Battle of Killdeer Mountain

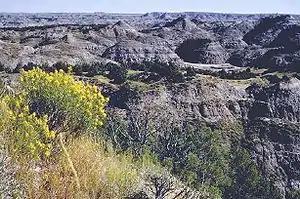
After the battle, Sully pursued the Sioux through the difficult terrain of the Badlands of North Dakota near present-day Theodore Roosevelt National Park.

The two sides, Sully's soldiers drawn up in a hollow square and Native forces scattered around the hills, exchanged insults at long distance. One warrior, a Hunkpapa named Lone Dog rode within rifle range of the soldiers, taunting them. Sully ordered him shot by sharpshooters. Accounts differ as to whether Lone Dog was killed or unscathed.